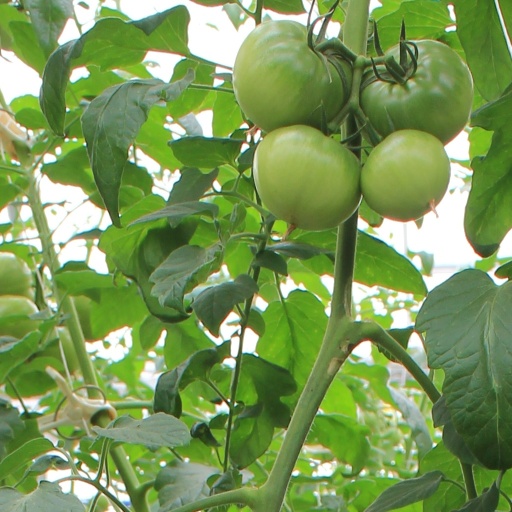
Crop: tomato